Zichan

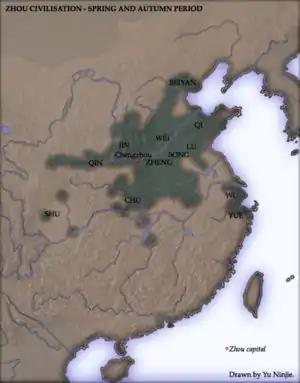
Urbanization (lands ruled from cities) during the Spring and Autumn period

In 523 a great flood hit Zheng. By the capital's south gate, a pool formed where dragons fought. People asked for an expiatory sacrifice, which Zichan refused. "When we fight, dragons take no notice, so why should we... when dragons fight? [T]he water is their home." Modern writers offer conjectures about Zichan here.